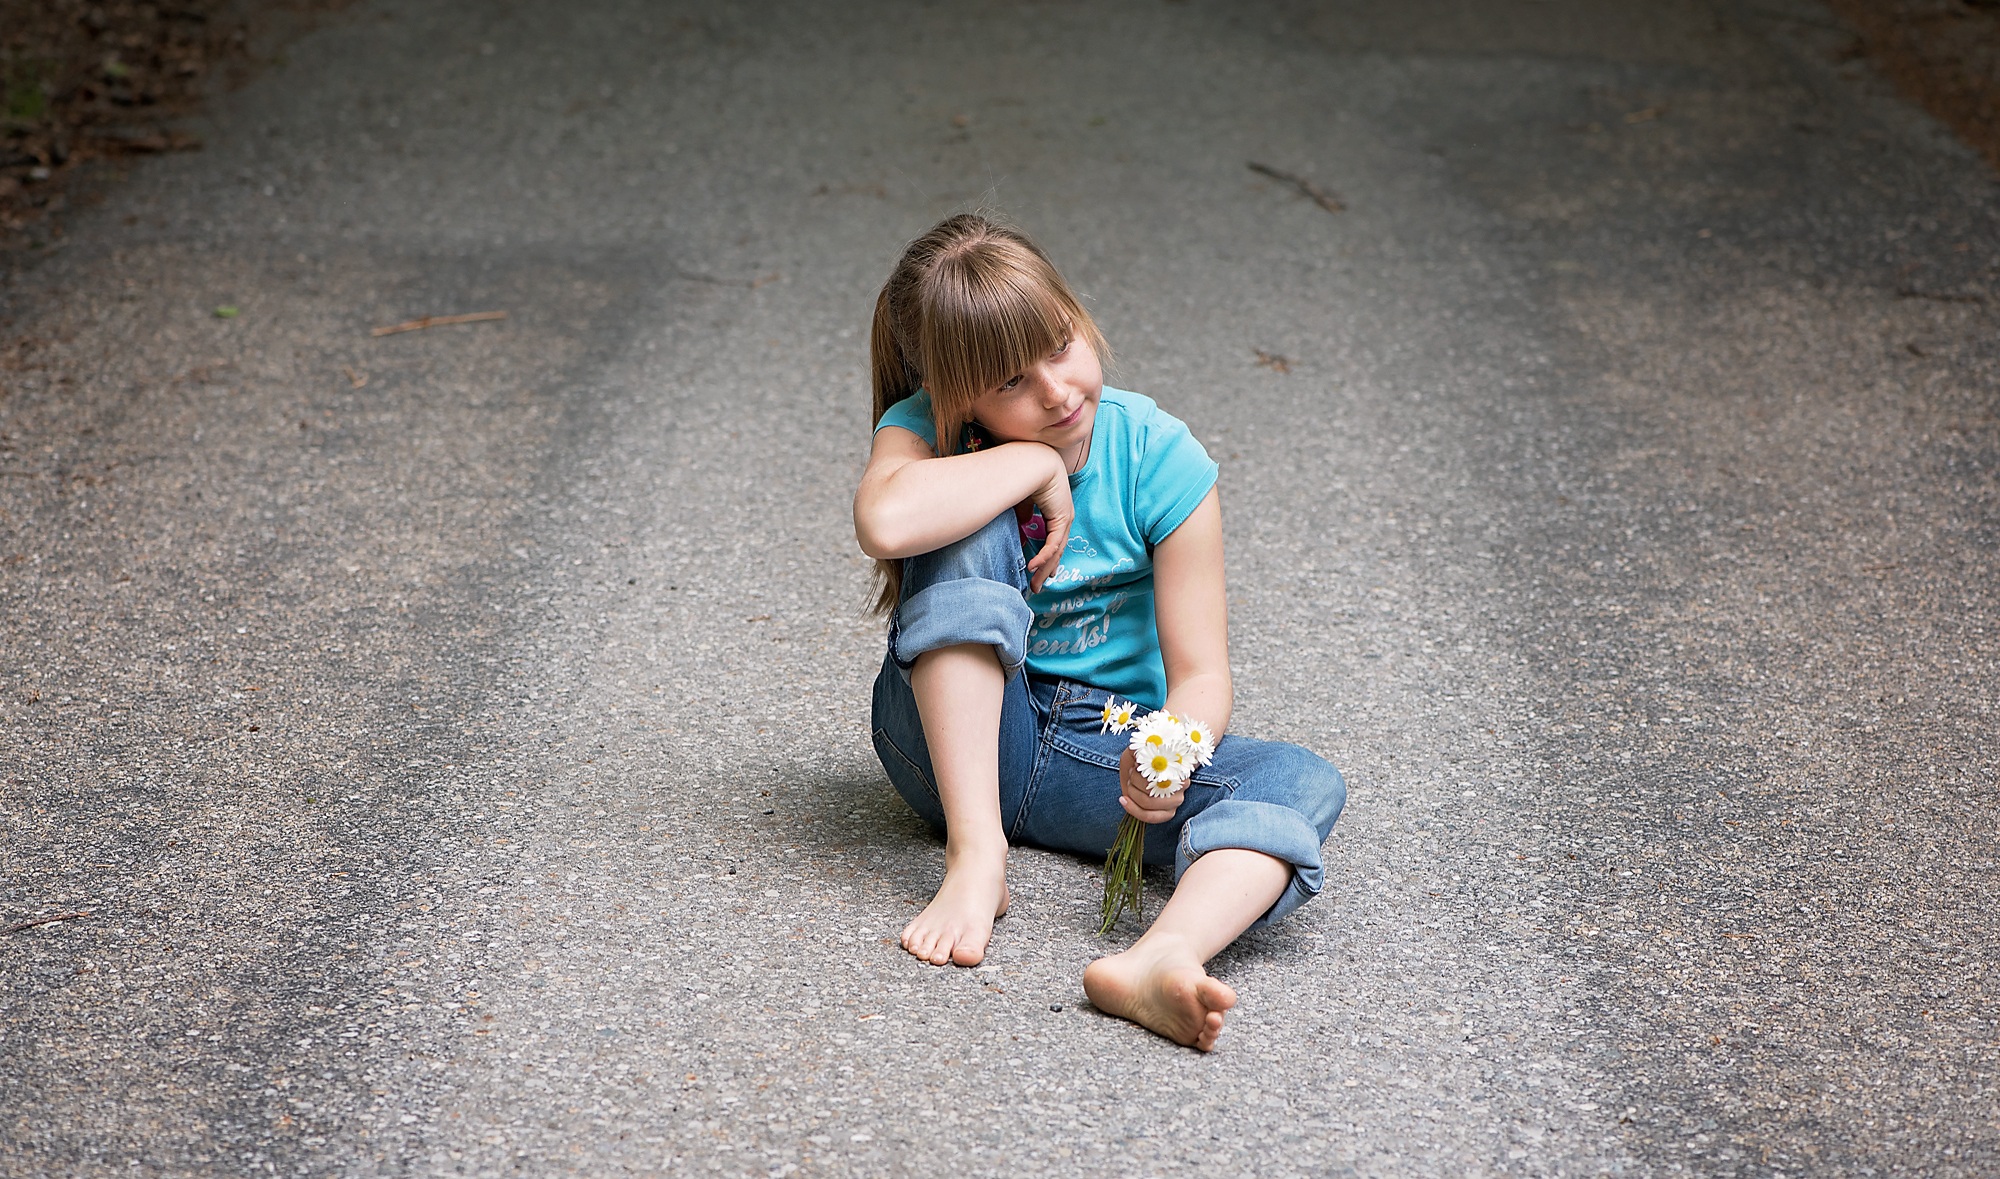
nature, person, people, girl, woman, road, play, leg, spring, sitting, child, human, blue, fun, dress, infant, toddler, photograph, out, away, photo shoot, human positions